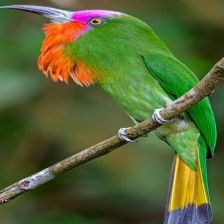
Species: RED BEARDED BEE EATER
Scientific name: NYCTYORNIS AMICTUS
ImageNet parent category: bee_eater